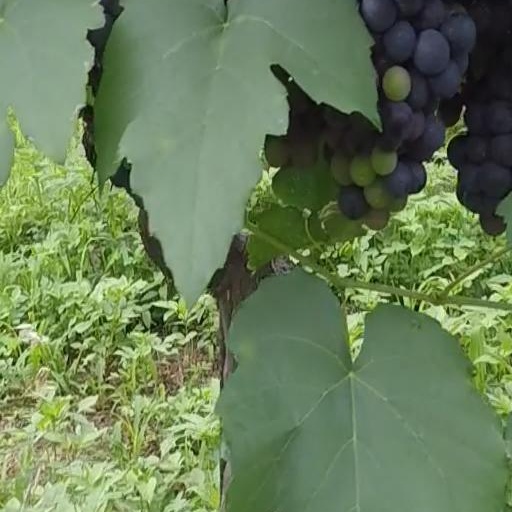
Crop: grape